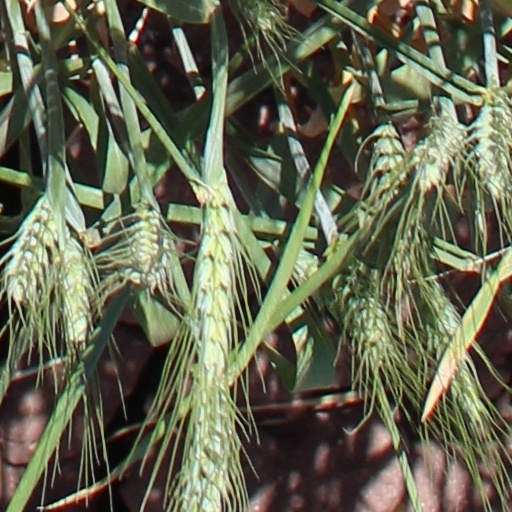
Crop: wheat